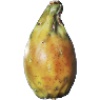
Label: cactus_fruit